Bowling Green State University College of Arts and Sciences

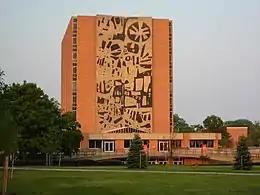
Jerome Library on BGSU's main Campus

BGSU's Popular Culture Department is a unique component of the university. Not only is Popular Culture the first department of its kind in the country, but its founder, Dr. Ray B. Browne, also established The Journal of Popular Culture and the national Popular Culture Association, both of which are widely known and respected to this day. By extension, BGSU also has quite an extensive popular culture library, the Browne Popular Culture Library. The Music Library and Sound Recordings Archives in the Jerome Library contains over 1 million titles (mostly on vinyl), making it the third-largest collection of popular music in the world.